Trisha Illana Nayanthara

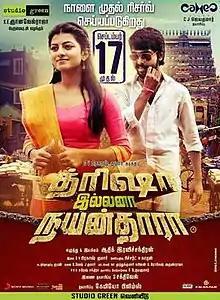
Theatrical release poster

Trisha Illana Nayanthara is a 2015 Indian Tamil language sex comedy film written and directed by Adhik Ravichandran, in his directorial debut. The film stars G. V. Prakash Kumar, Anandhi and Manisha Yadav, with VTV Ganesh and Simran portraying supporting roles. The film was released on 17 September 2015.